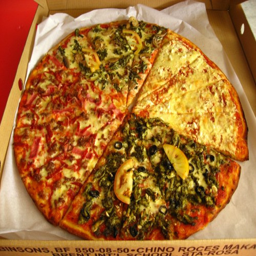
four varieties of pizzas on one pizza pie
A full pizza is cut into smaller slices.
A large pizza pie sectioned off with different toppings
A photo of a pizza with three different combinations.
A pizza with different sections is shown in a box.